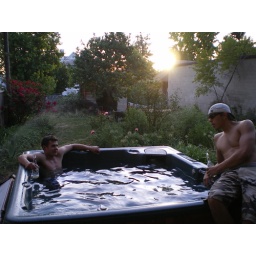
maxxin in the tub in salt lake